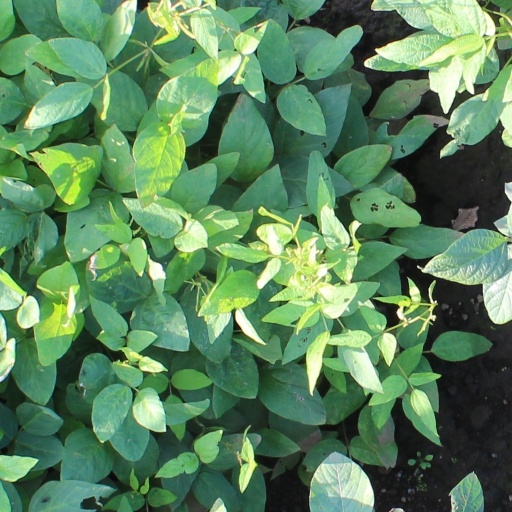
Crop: soybean